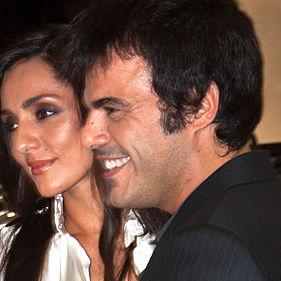
Age: 40